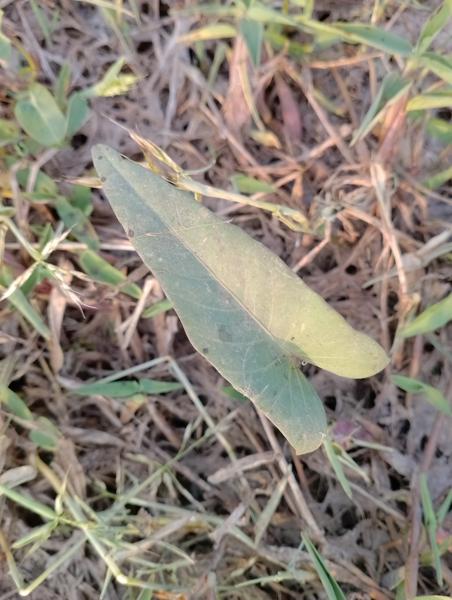
Weed species: Ipomoea aquatic